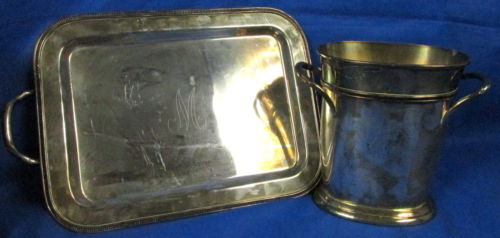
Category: kettle